Halo antenna

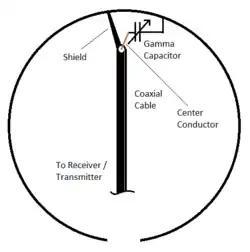
Connection diagram for a gamma matched halo antenna.

The distribution of current along the two arms of a halo antenna is similar to the currents along the two arms (also a quarter wavelength long) of a half-wave dipole (see the animation there), being largest at the feedpoint and dropping to zero at the ends (the gap in the case of the halo). On the other hand, a small loop has a current which is approximately uniform and in‑phase along the conductor. The halo – again like the half-wave dipole – also has voltage peaks at the gap, whereas it is the larger current near the feedpoint most responsible for the radiation produced, with the antenna radiating slightly more towards the split in the loop. The small loop radiates nearly equally in all directions within the plane of the conductor.